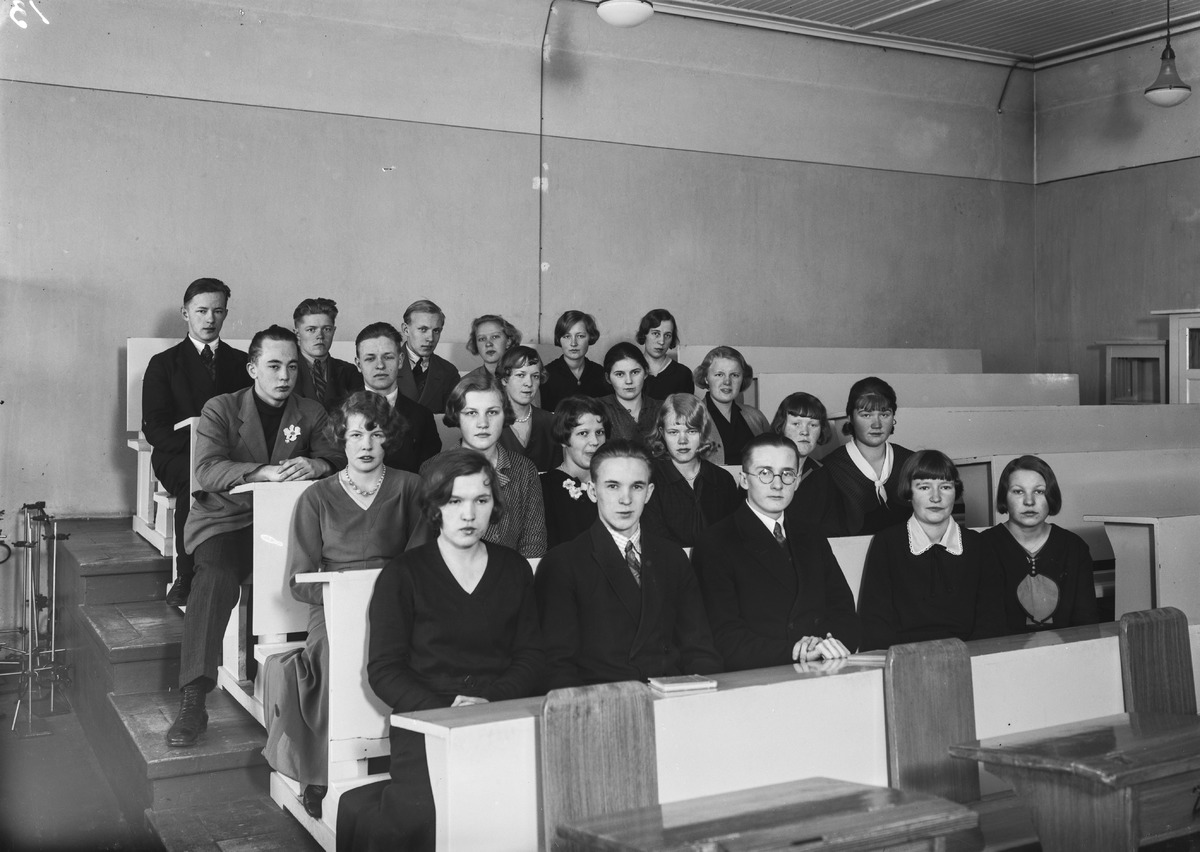
Oulun yhteislyseon abiturientit
Oulu co-educational lyceum's candidates for the matriculation examination
sisällön kuvaus: Oulun yhteislyseon abiturientit 2.3.1931. content description: Oulu co-educational lyceum's candidates for the matriculation examination on March 2, 1931.
Vuosi: 1931
Paikka: Suomi, Oulu, Suomi, Pohjois-Pohjanmaa, Oulu
Aiheet: ryhmäkuva; ylioppilaat; abiturientit; ylioppilastutkinto; lyseot; yhteiskoulut; matriculation; lyceum; co-educational